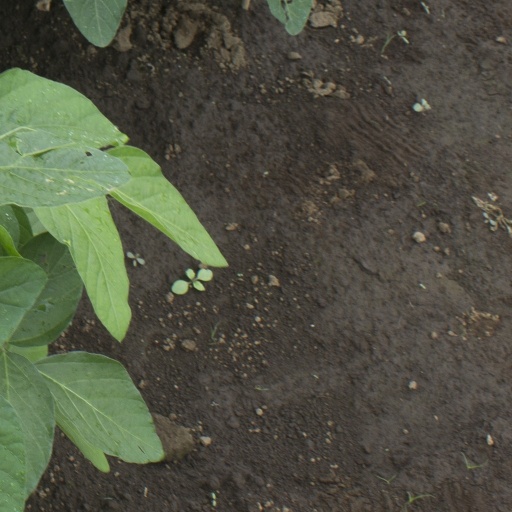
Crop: soybean